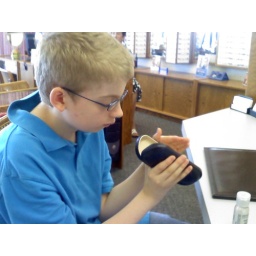
He got a cool blue case cuz the glasses go 'On your face or in the case' ;)